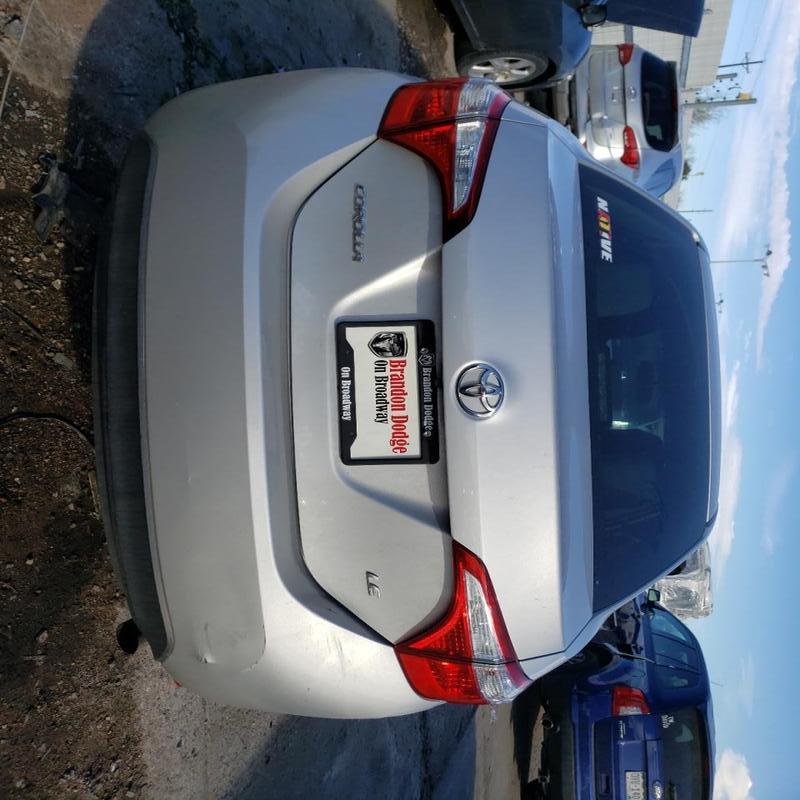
Aucun dommage détecté.
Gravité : aucun